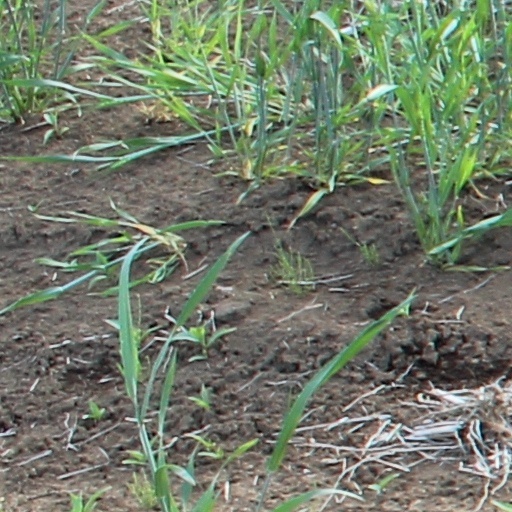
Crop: wheat